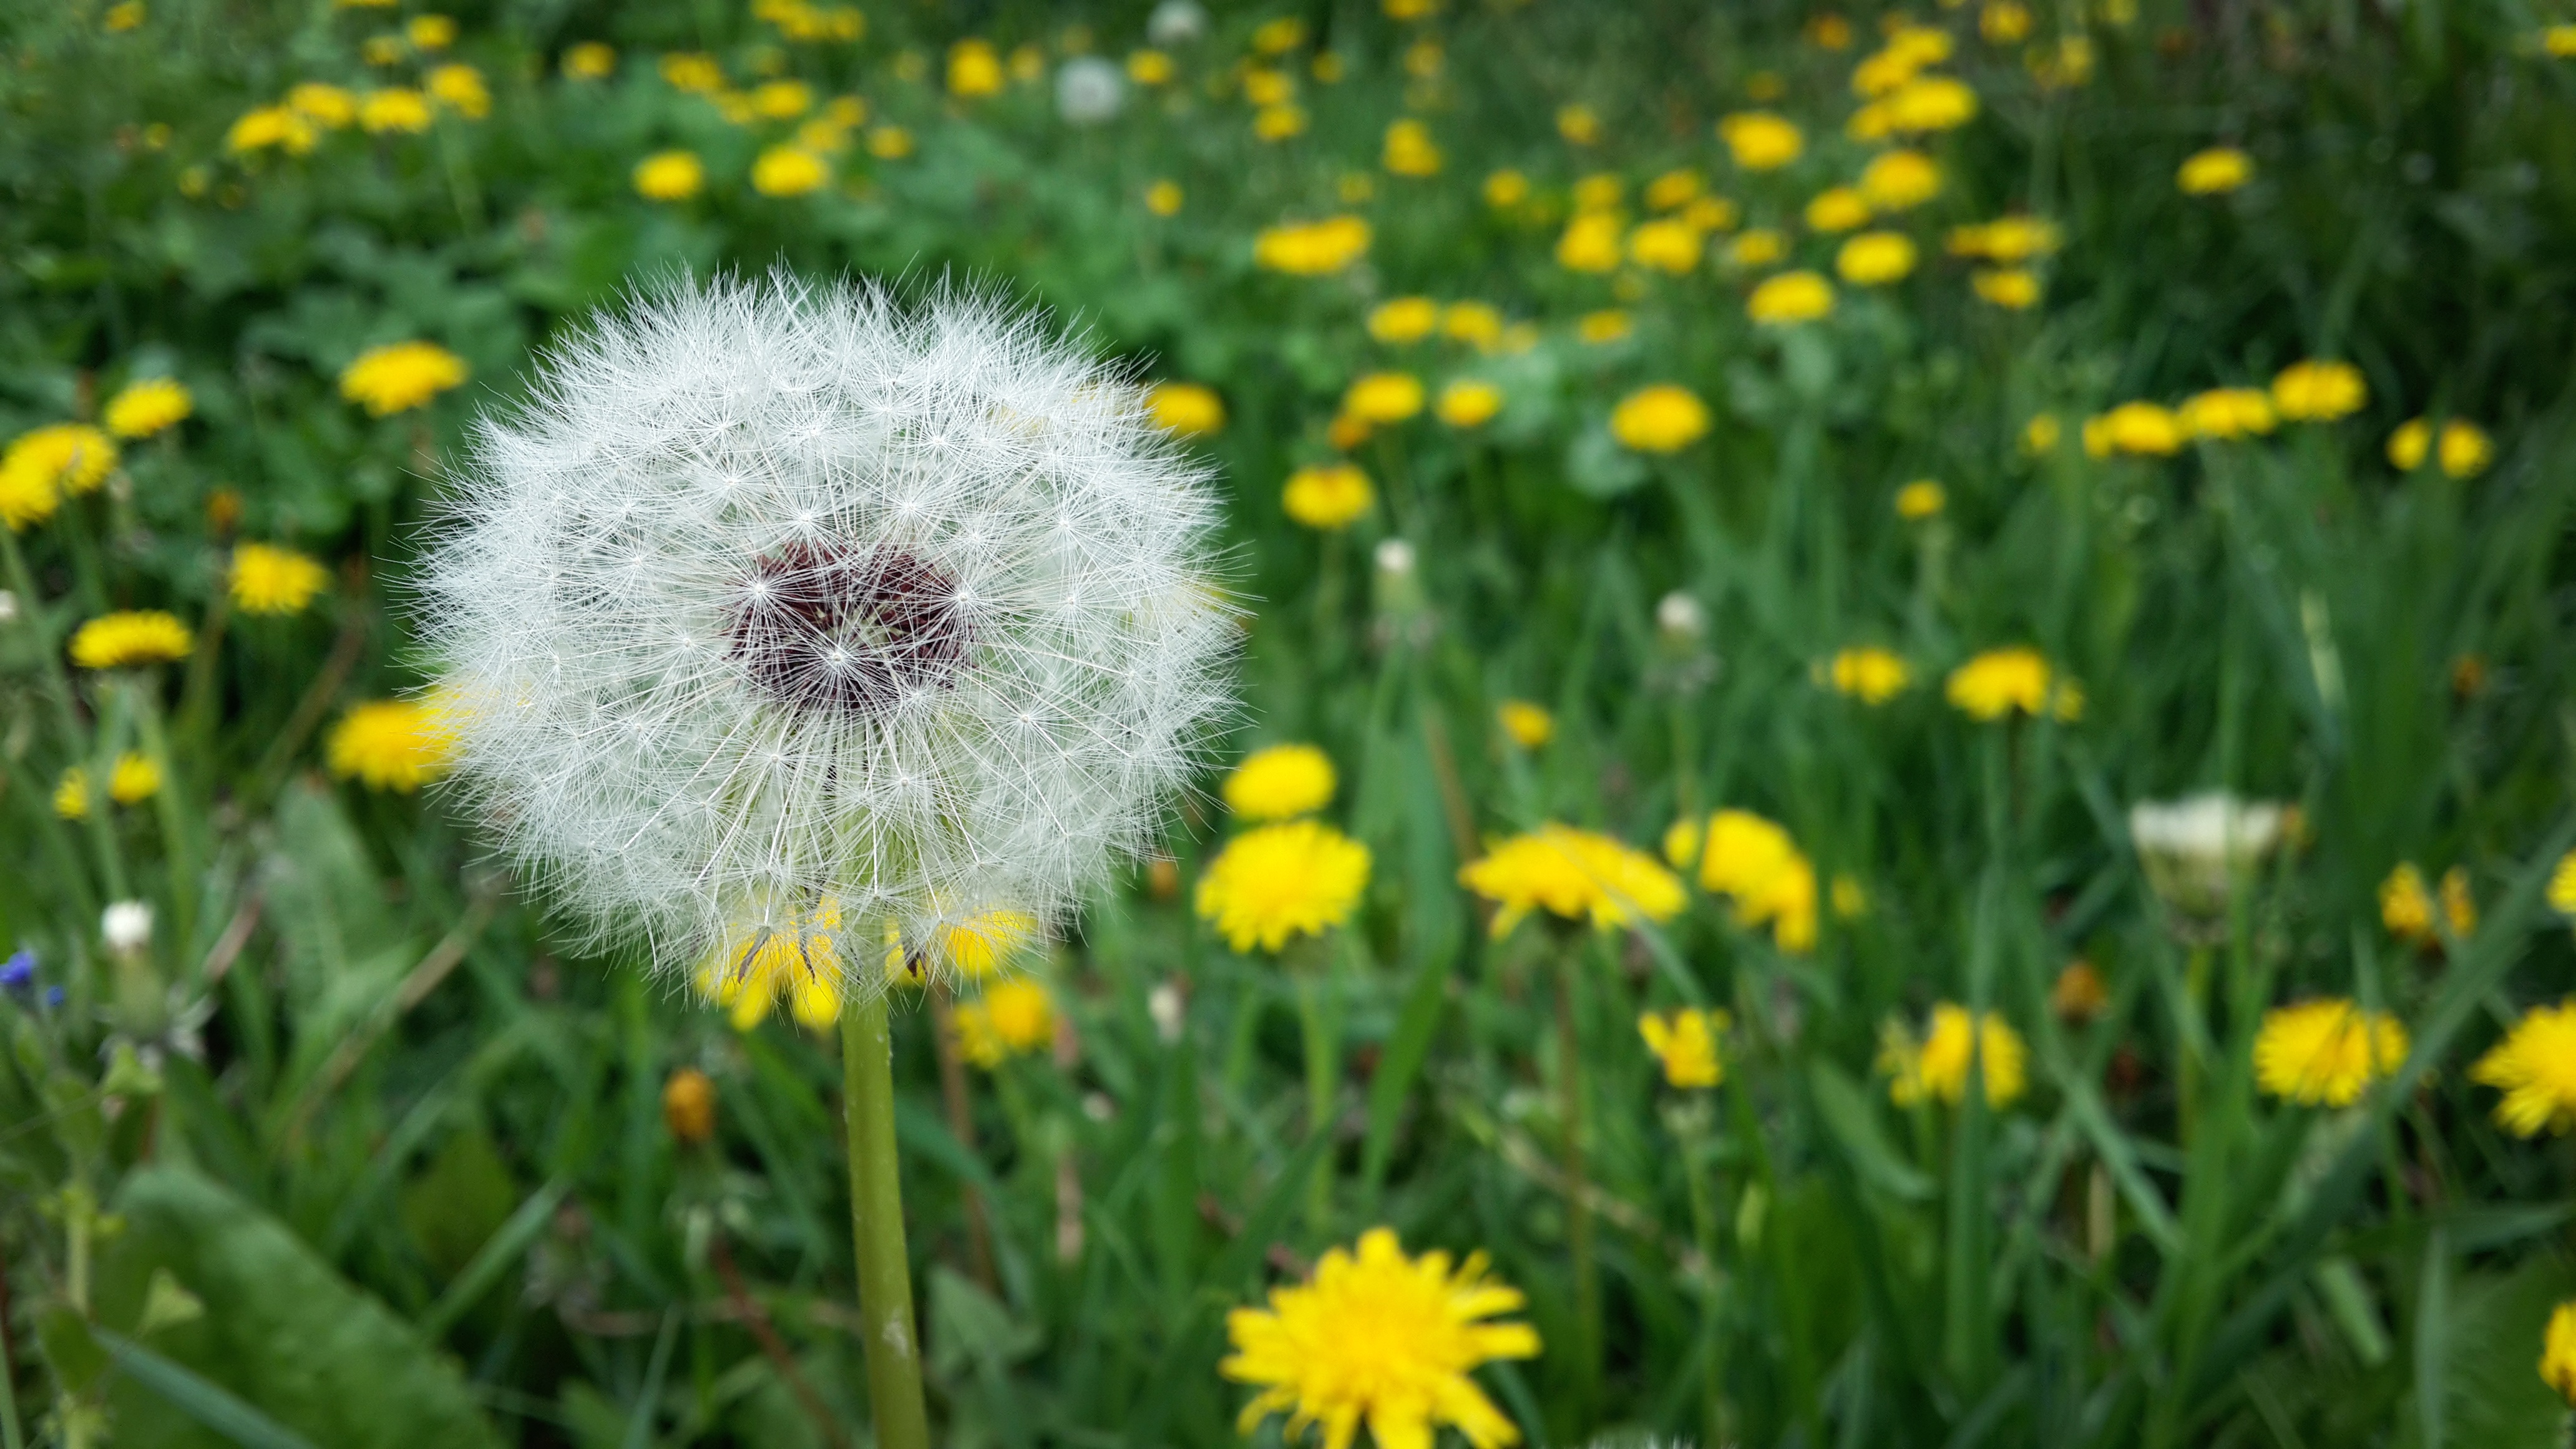
grass, plant, field, lawn, meadow, dandelion, prairie, flower, daisy, herb, flora, wildflower, grassland, flowering plant, daisy family, oxeye daisy, annual plant, land plant, chamaemelum nobile